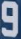
Number: 9